Italians in France

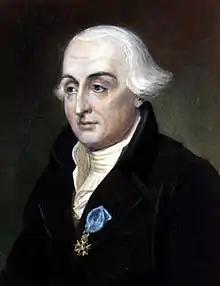
Joseph-Louis Lagrange

Since the 16th century, Florence and its citizens have long enjoyed a very close relationship with France. In 1533, at the age of 14, Catherine de' Medici married Henry, the second son of King Francis I and Queen Claude of France. Under the gallicised version of her name, Catherine de Médicis, became Queen consort of France when Henry ascended to the throne in 1547. Later on, after Henry died, she became regent on behalf of her 10-year-old son King Charles IX and was granted sweeping powers. After Charles died in 1574, Catherine played a key role in the reign of her third son, Henry III.